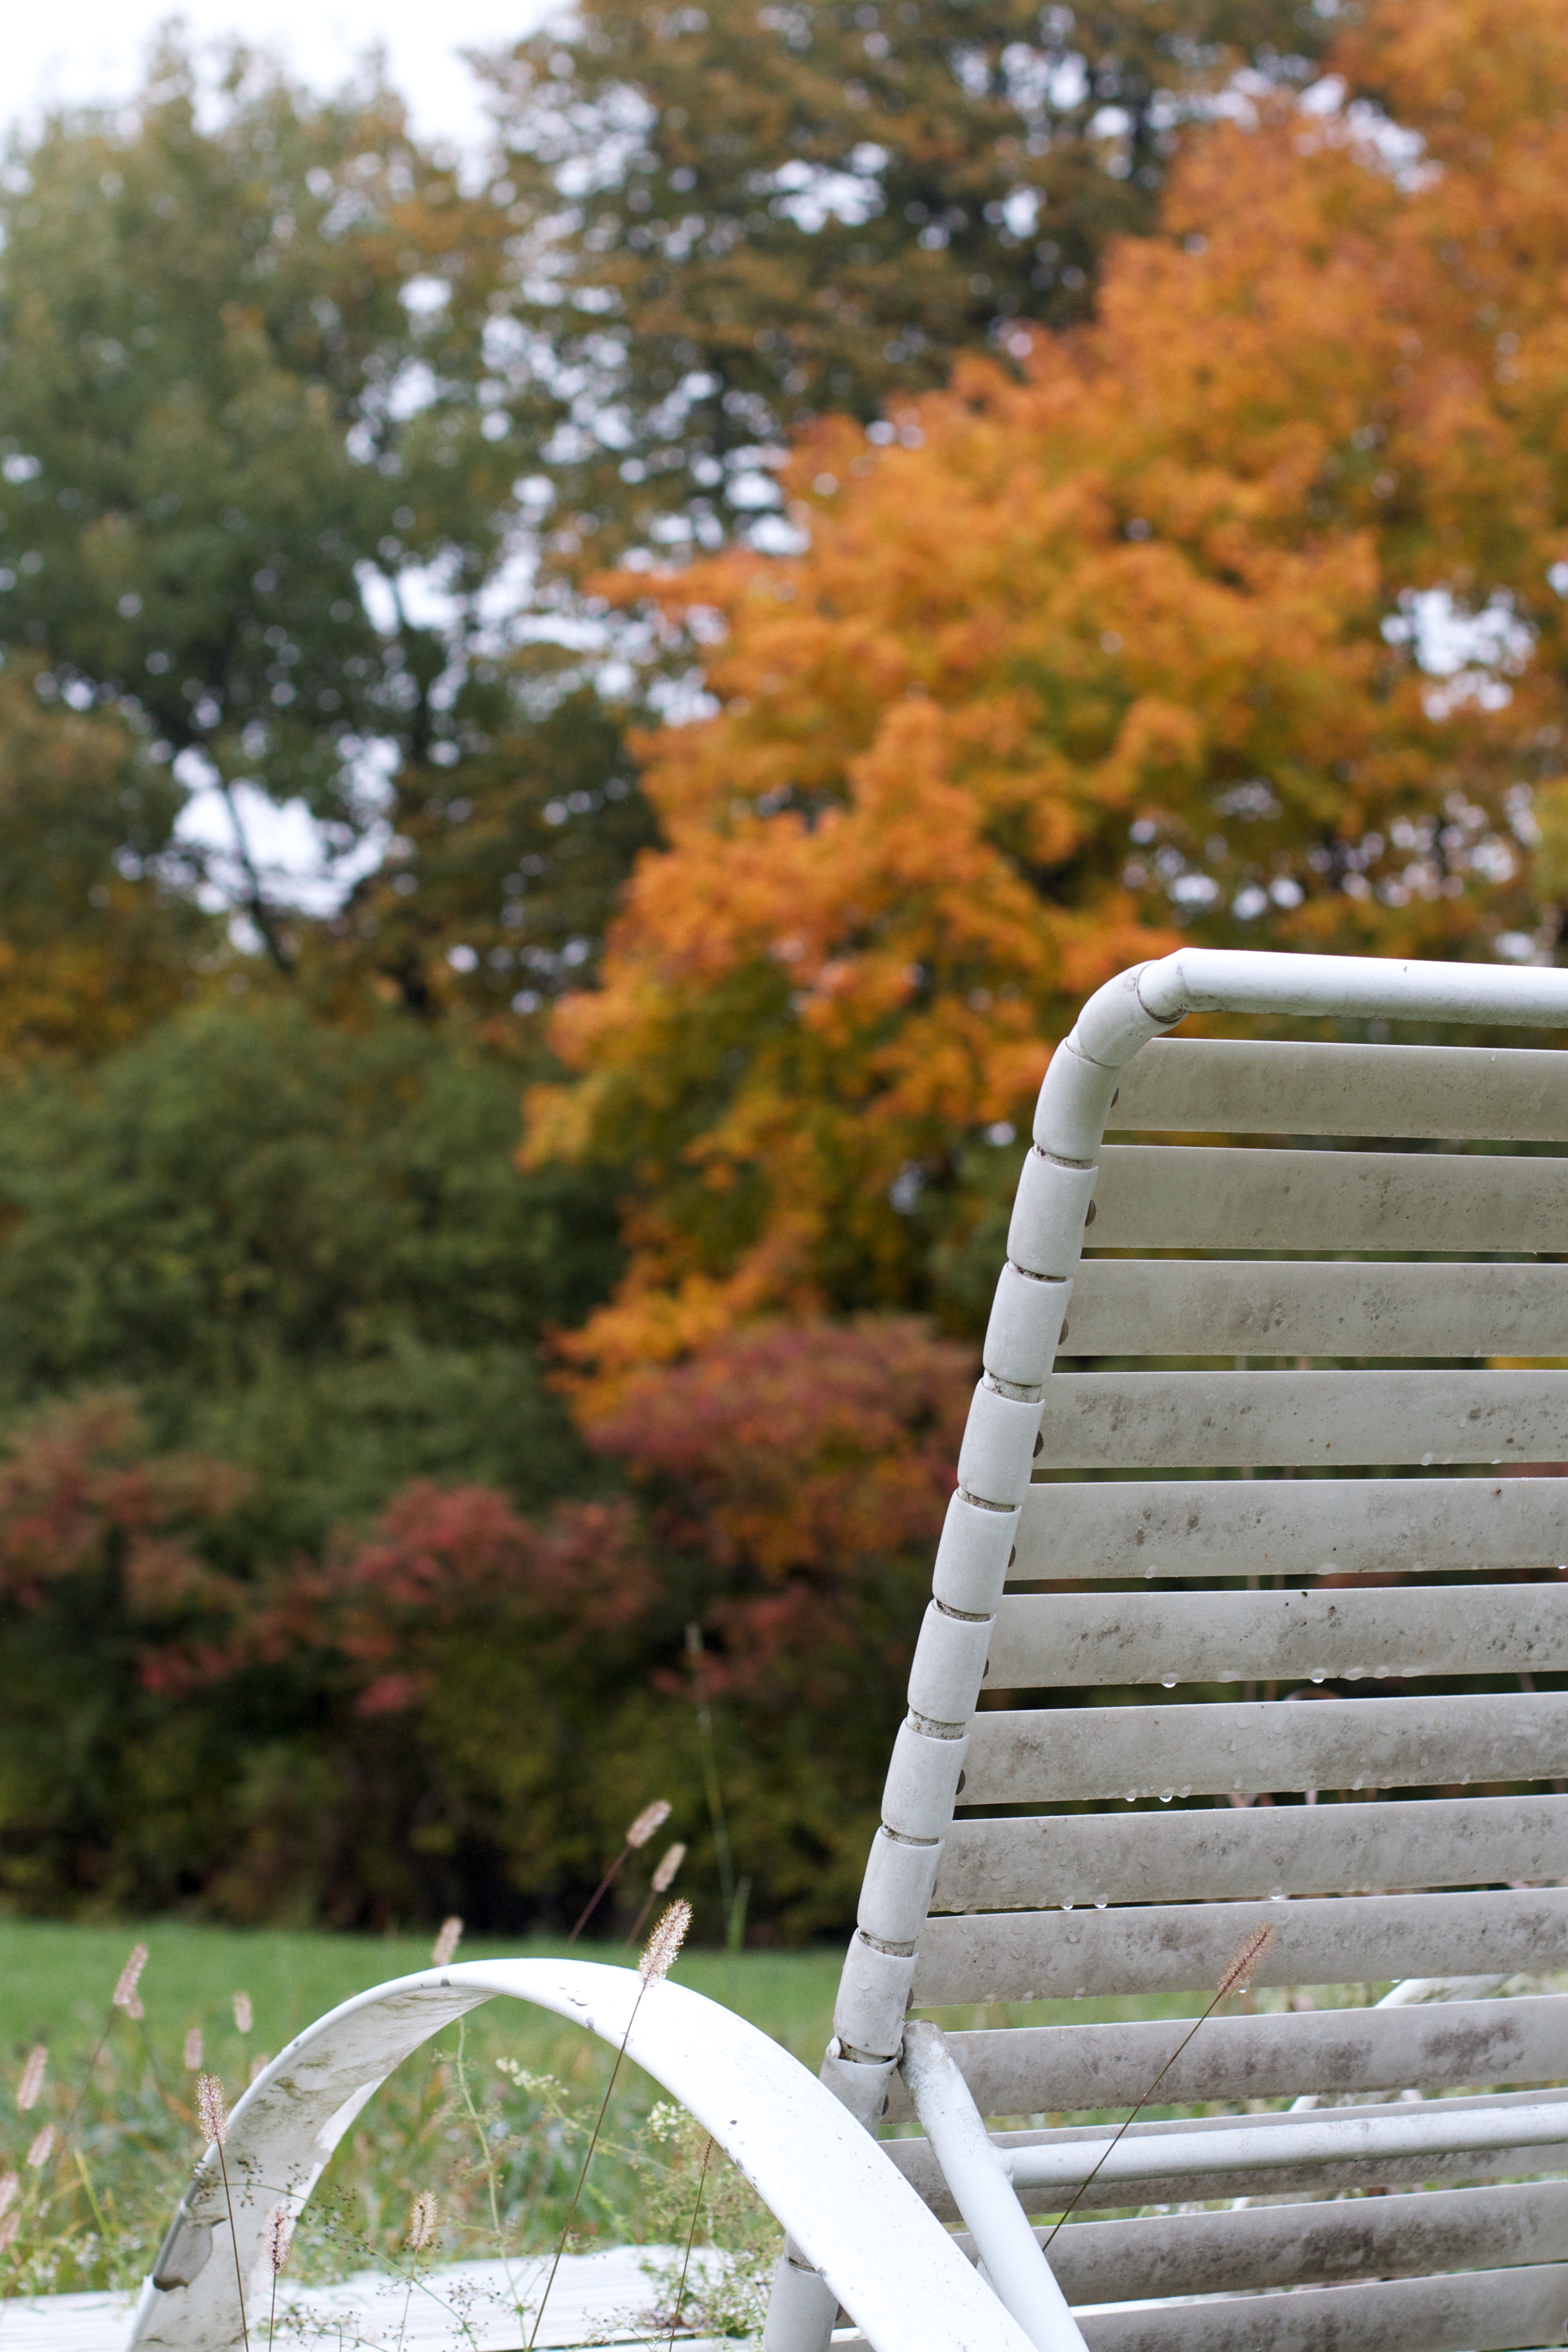
tree, grass, wood, leaf, home, cottage, autumn, backyard, garden, season, outdoor structure